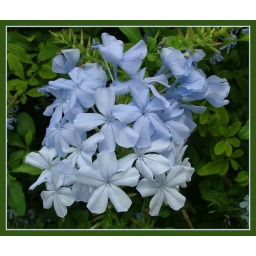
A beautiful blue flower, growing over a wall in the old town of Altea.